Frank Conrad

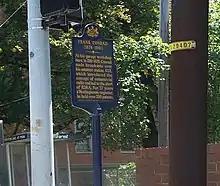
Historical marker in Wilkinsburg, Pennsylvania, marking the location of Frank Conrad's 8XK radio station, the precursor to Pittsburgh radio station KDKA. Marker on Penn Ave near Trenton Ave.

Conrad retired from Westinghouse in 1940. He suffered a heart attack on November 6, 1941, while driving to his winter home in Miami, Florida, and died there on December 10, 1941.